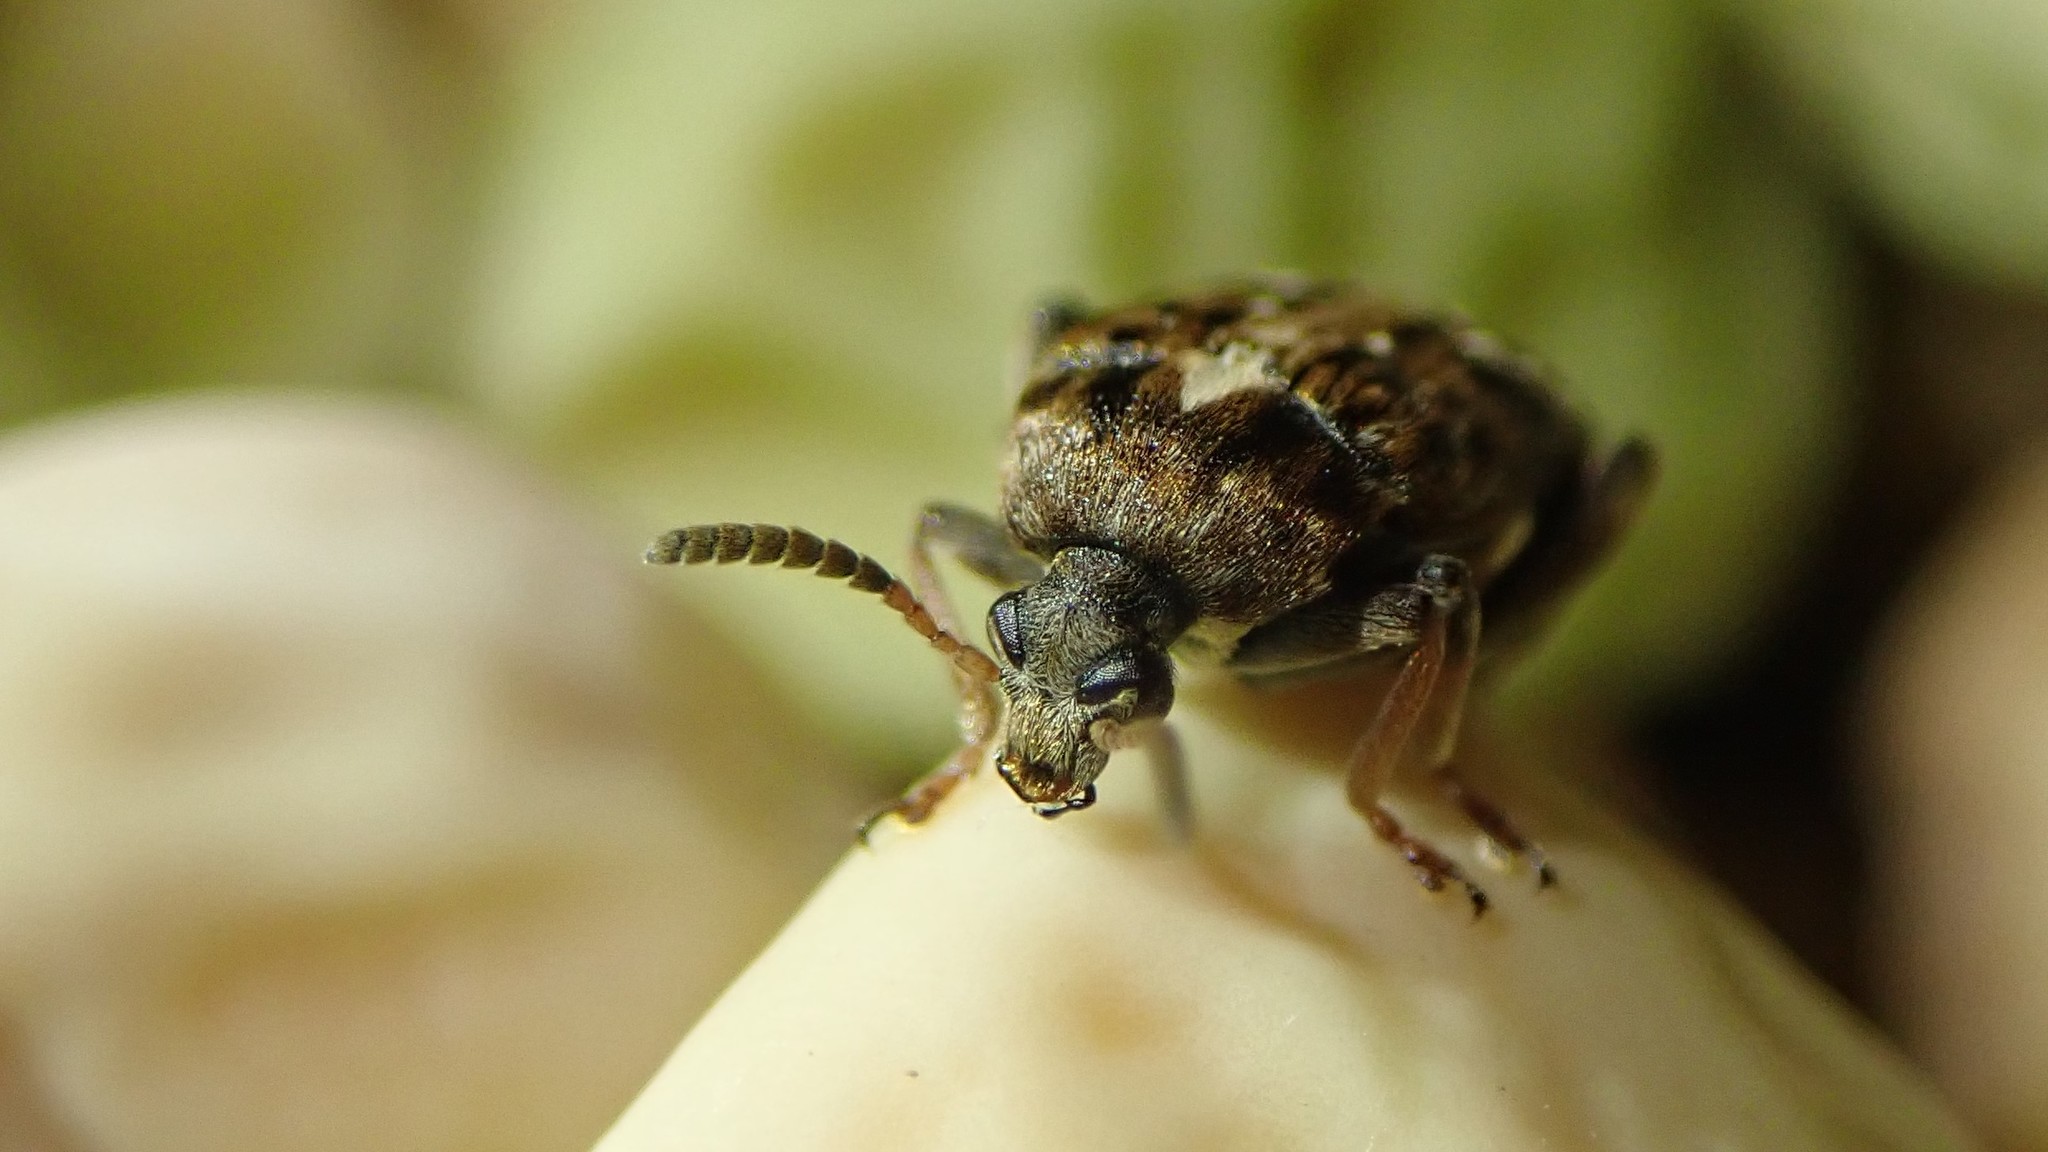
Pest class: pea_weevil